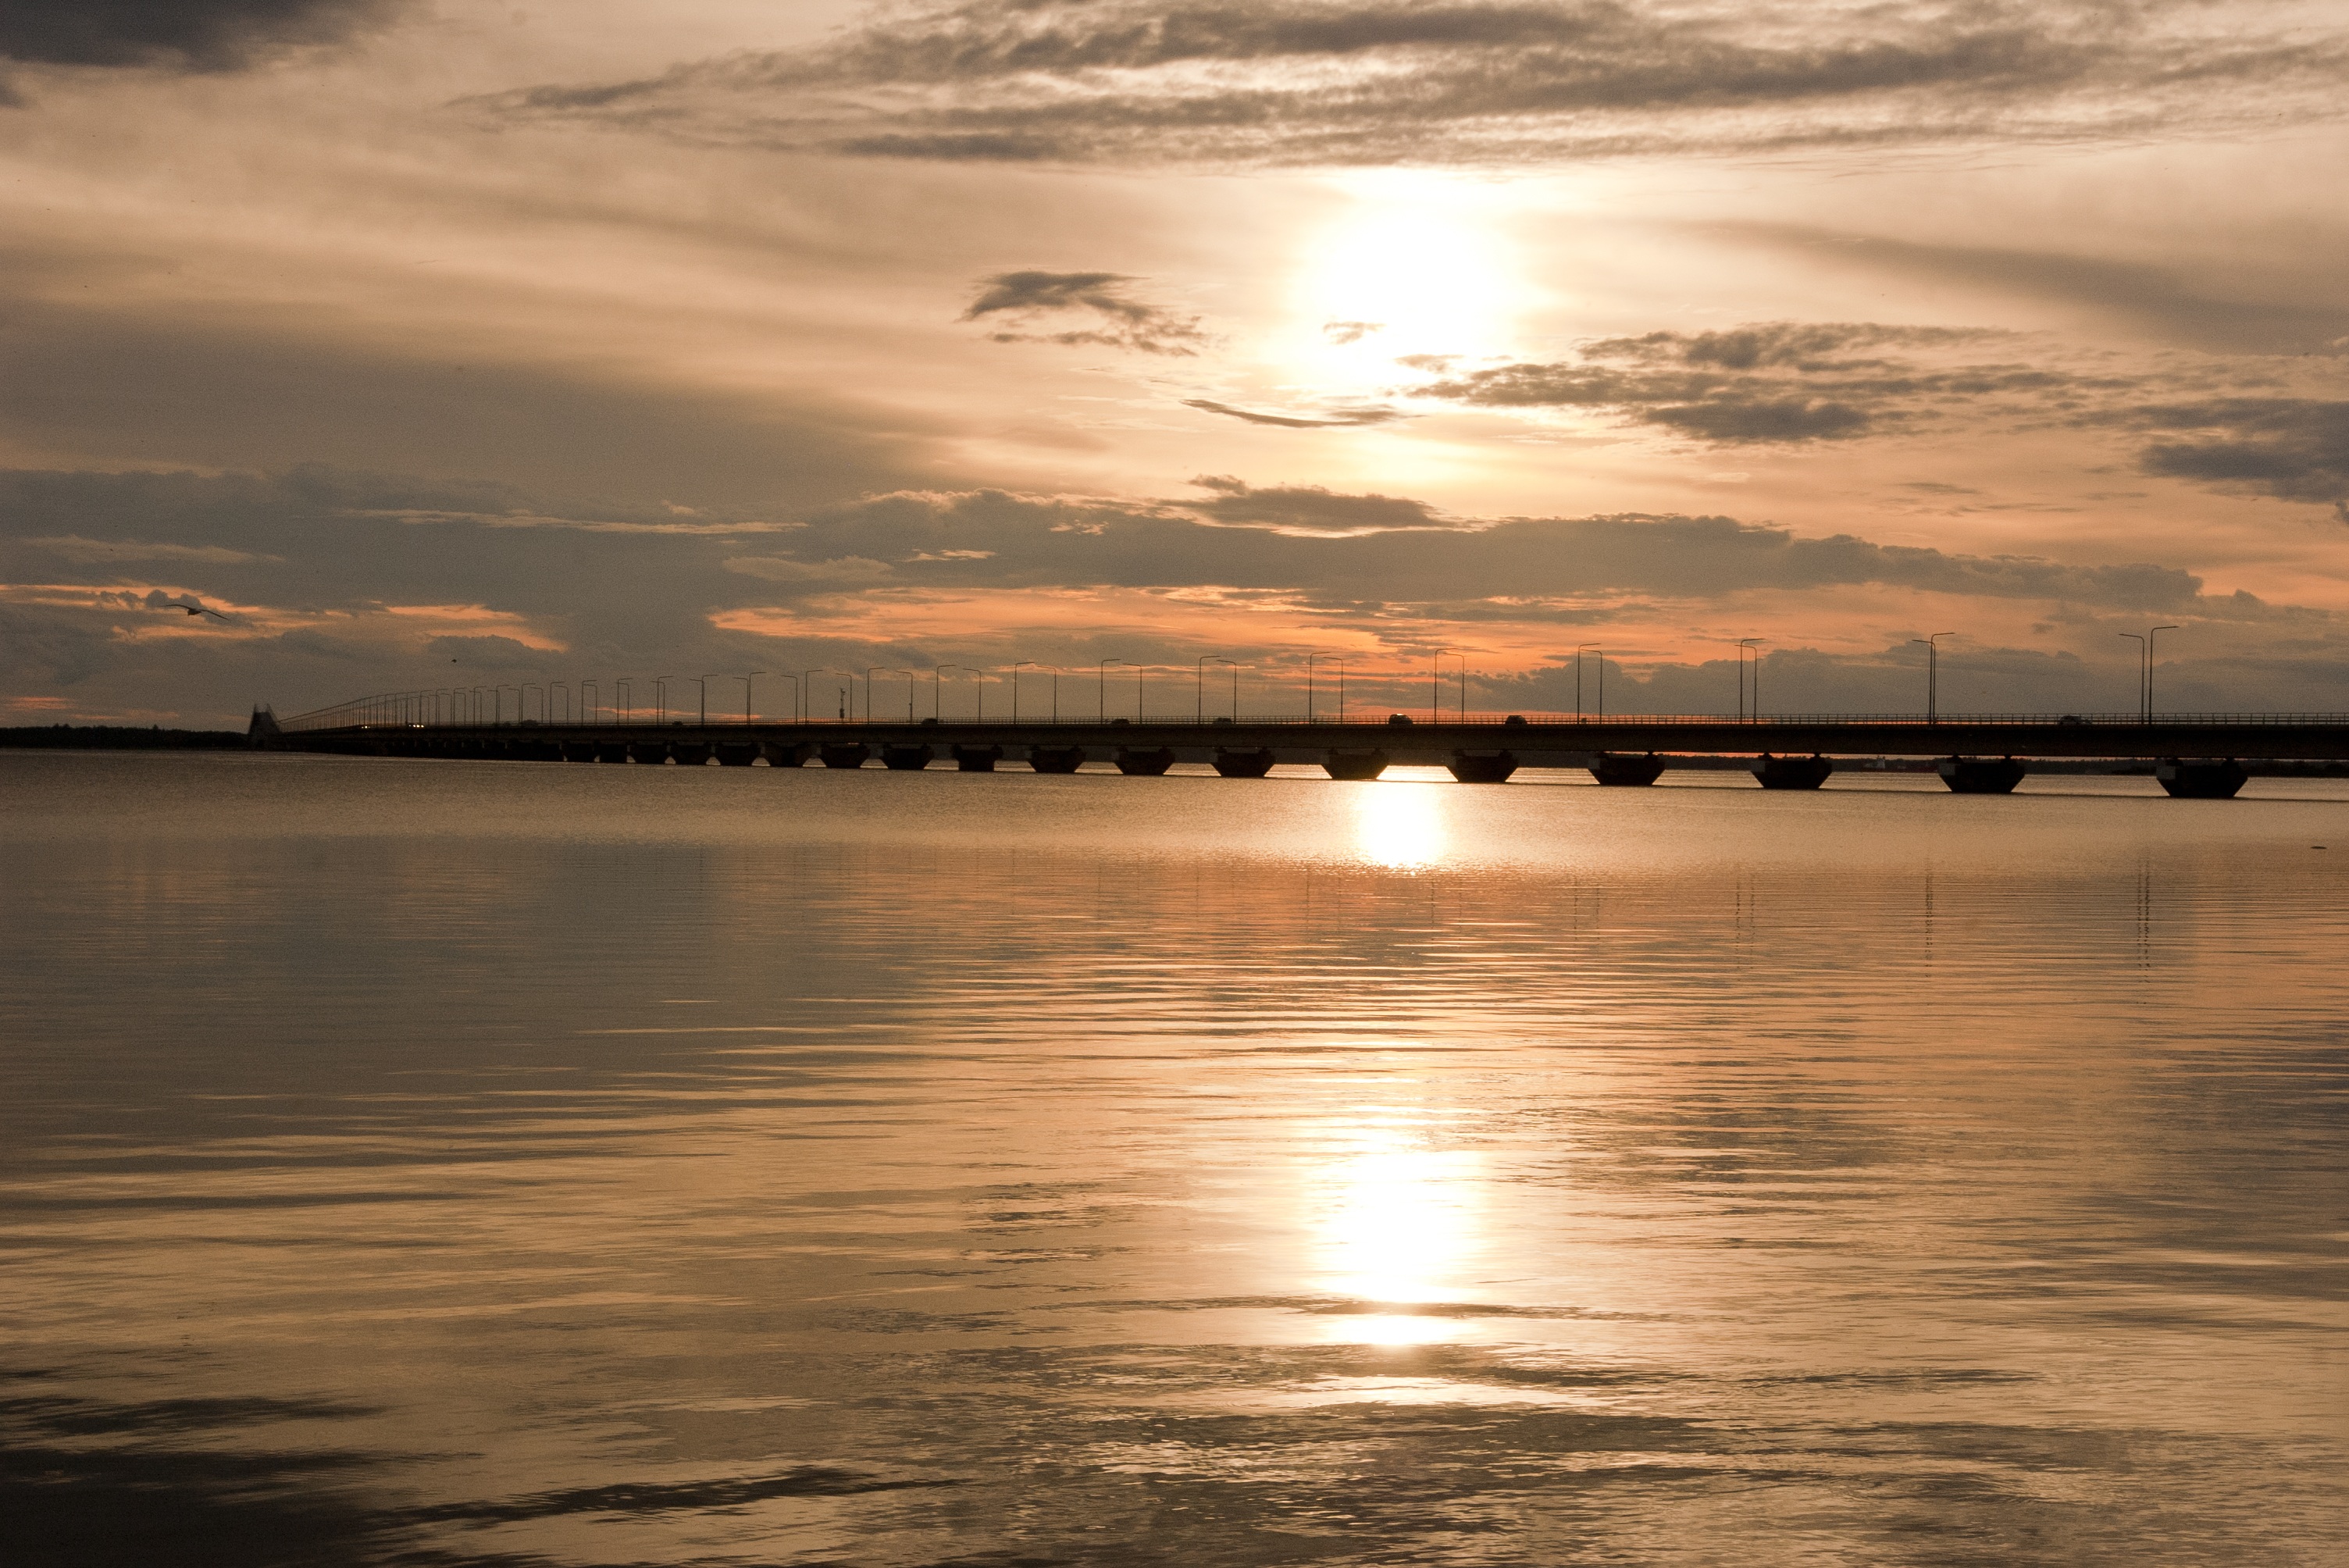
sea, coast, water, nature, ocean, horizon, cloud, sky, sun, sunrise, sunset, sunlight, morning, shore, wave, lake, dawn, river, dusk, evening, reflection, solar, body of water, still, archipelago, views, loch, bro, afterglow, the evening sky, oland, landsbro